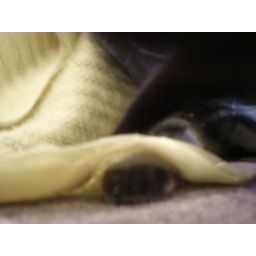
My black cat (Freya) and my grey cat ( Loki) playing with each other and some toys under their blanket.